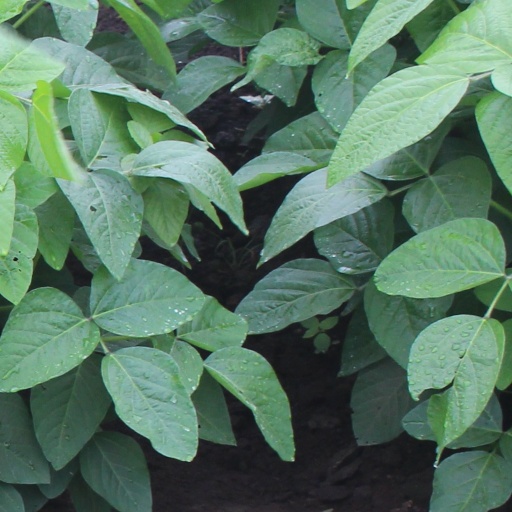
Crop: soybean